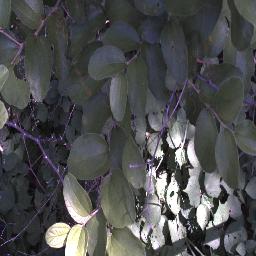
Label: chinee_apple